Karl Ludwig von Bruck

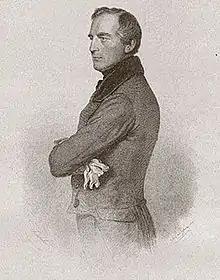
c. 1860 engraving

Karl Ludwig Freiherr von Bruck (Elberfeld, 8 October 1798 – Vienna, 23 April 1860) was an Austrian statesman.